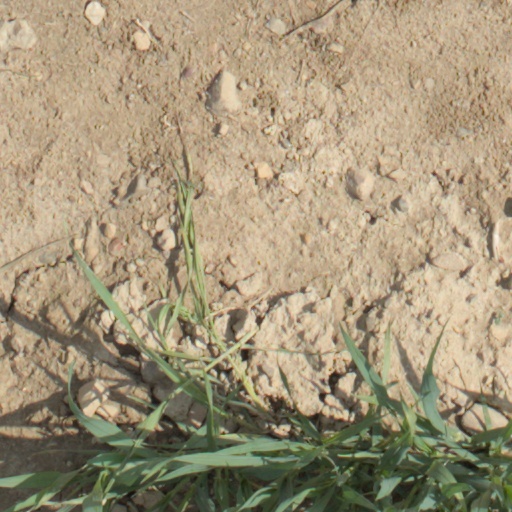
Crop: wheat